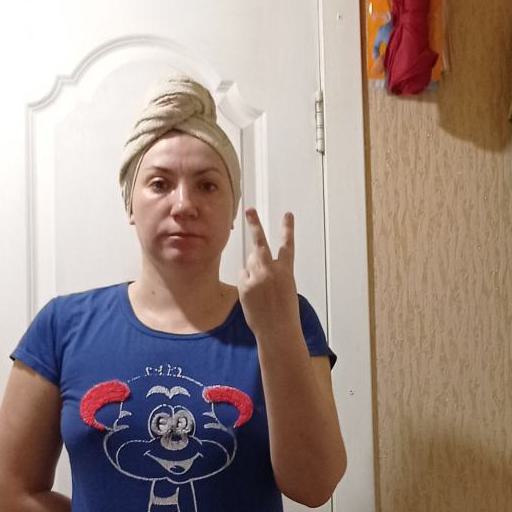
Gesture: peace_inverted